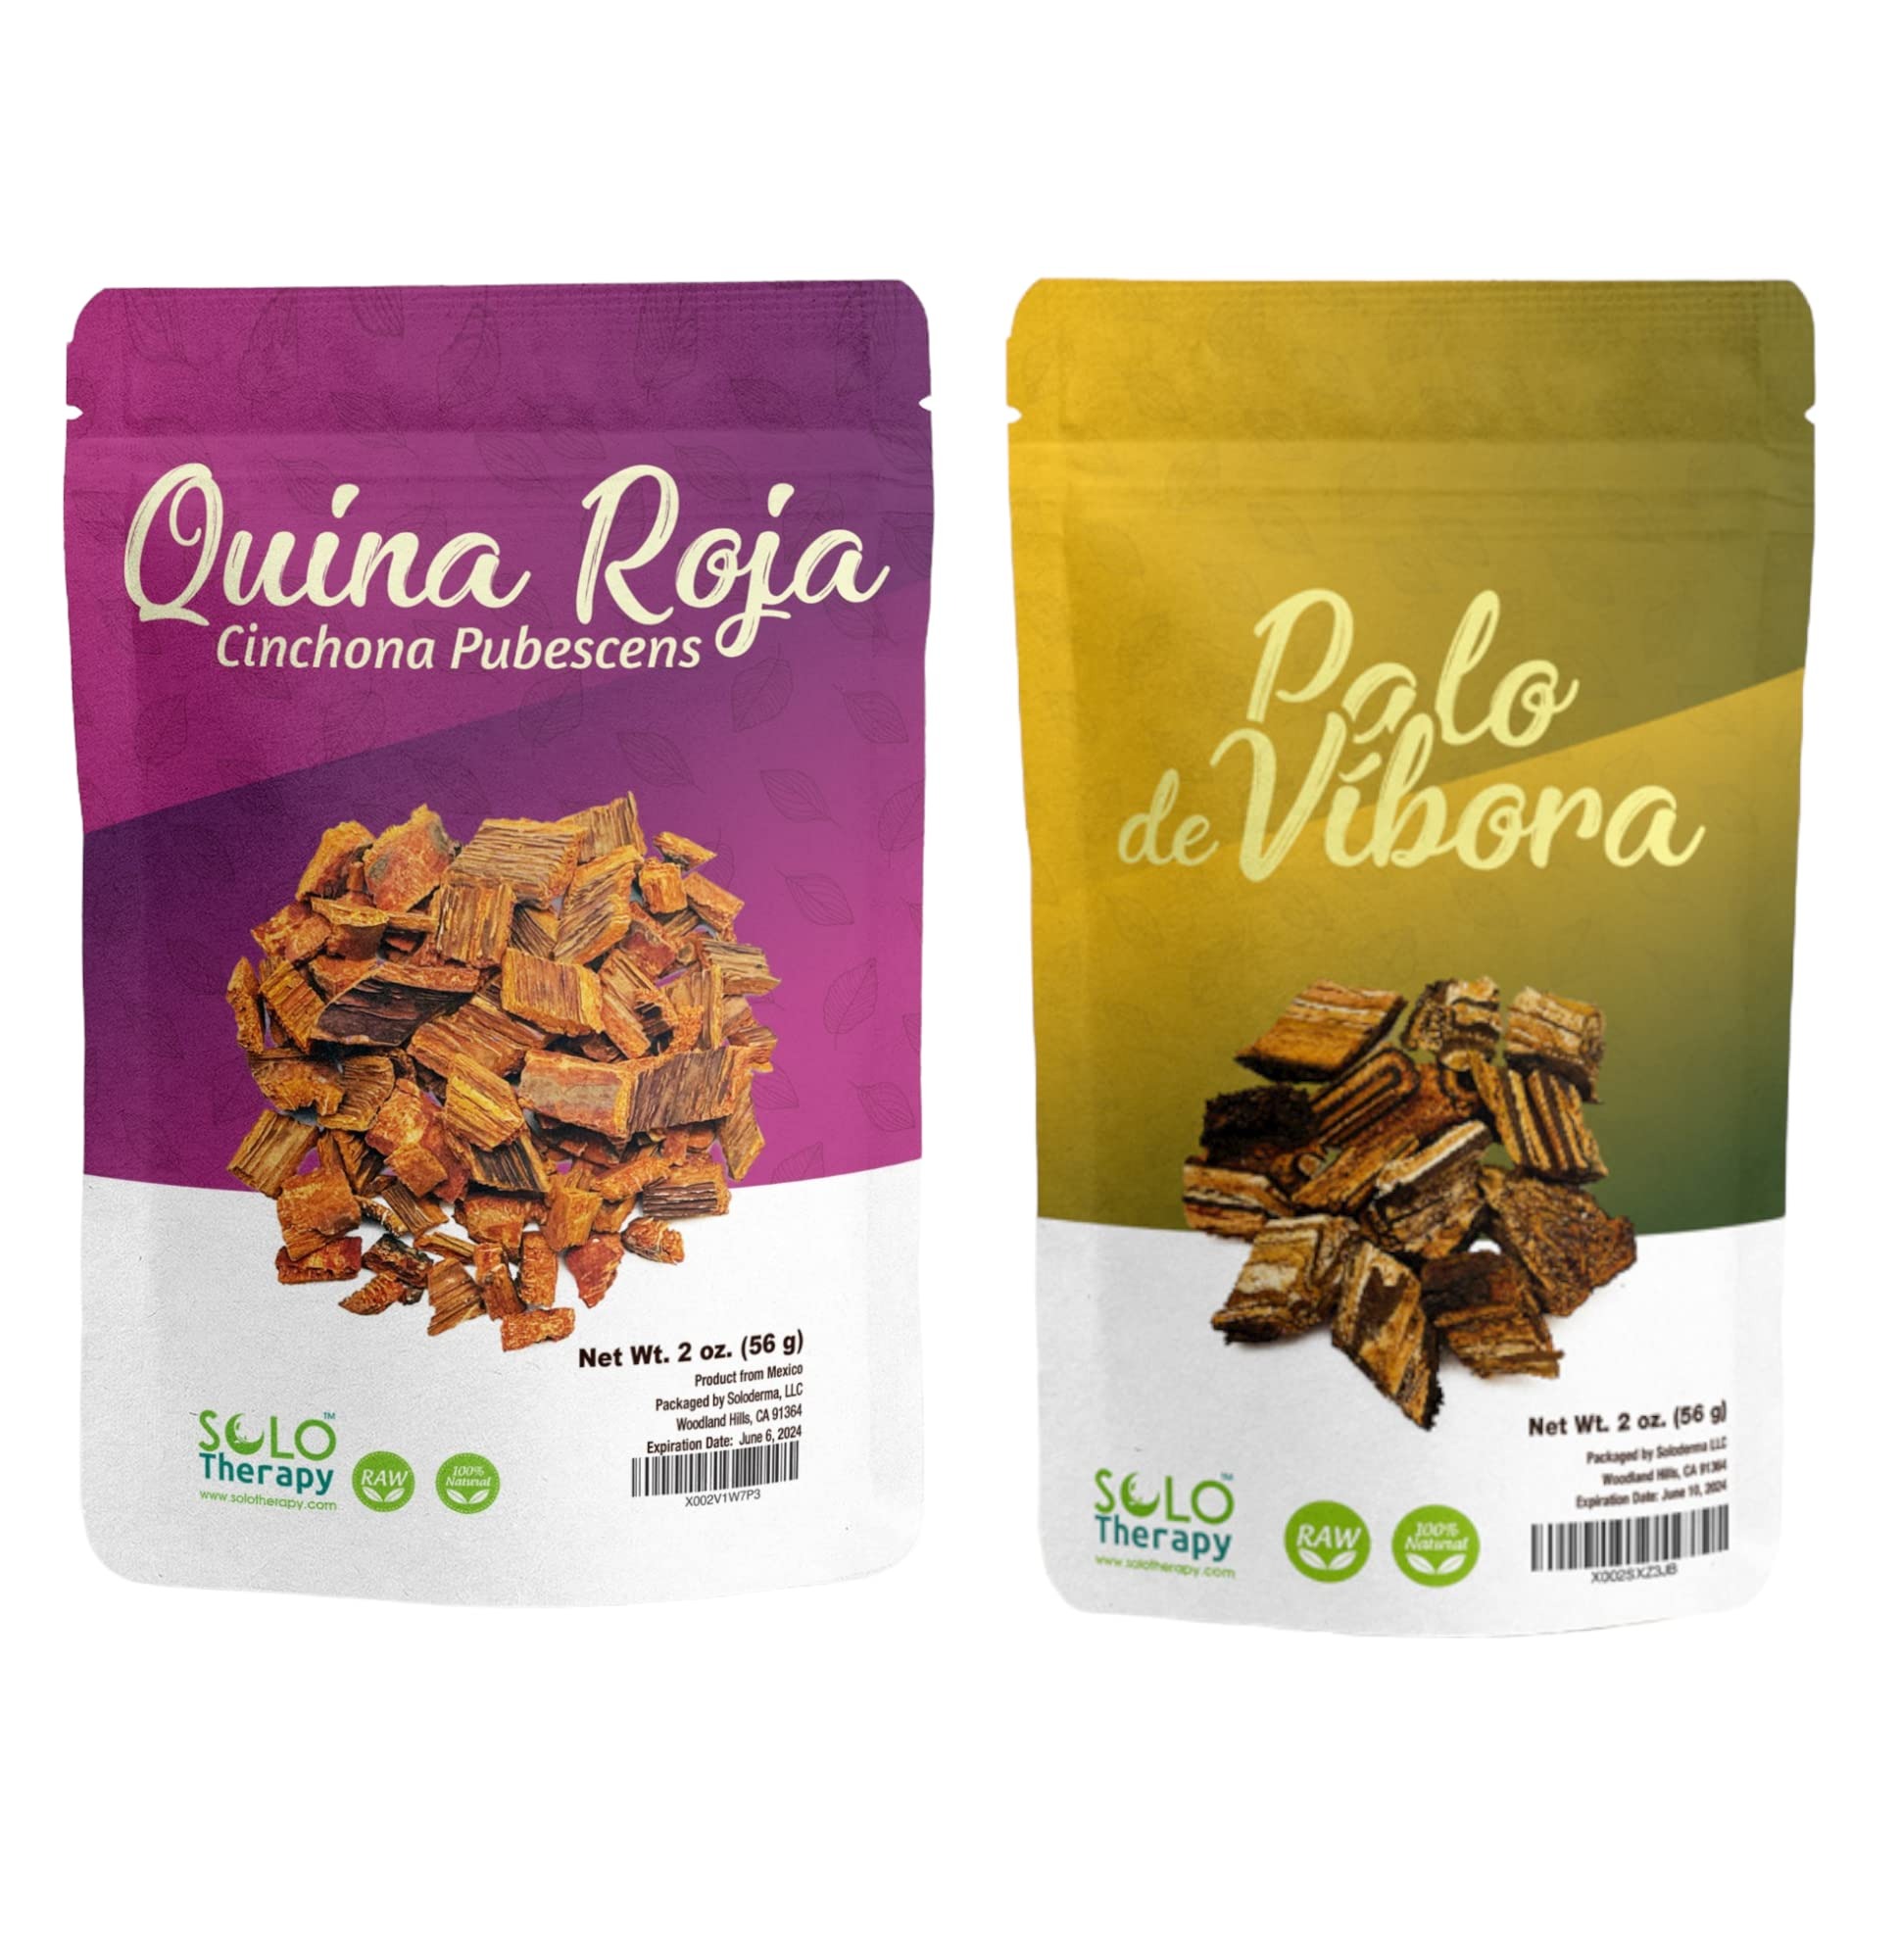
Item Name: Palo de Vibora and Quina Roja - 2 oz each - Bundle Pack
Bullet Point: Our mission is to offer High-quality Herbs at a fair price in customer-friendly quantities.
Product Description: You will receive 1 Bag of Palo De Vibora 2oz, and 1 Bag of Quina Roja 2 oz. Palo de Vibora - 2 oz. Raiz de Palo De Vibora. Palo De Vibora Tea Palo De Vibora planta medicinal. Quina roja bark. 2 oz. Cinchona Pubescens. To prepare as a tea: Use 1 tbsp for every 6oz of Boiling Water.
Value: 2.0
Unit: Count

Price: 29.99